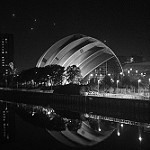
Label: B & W